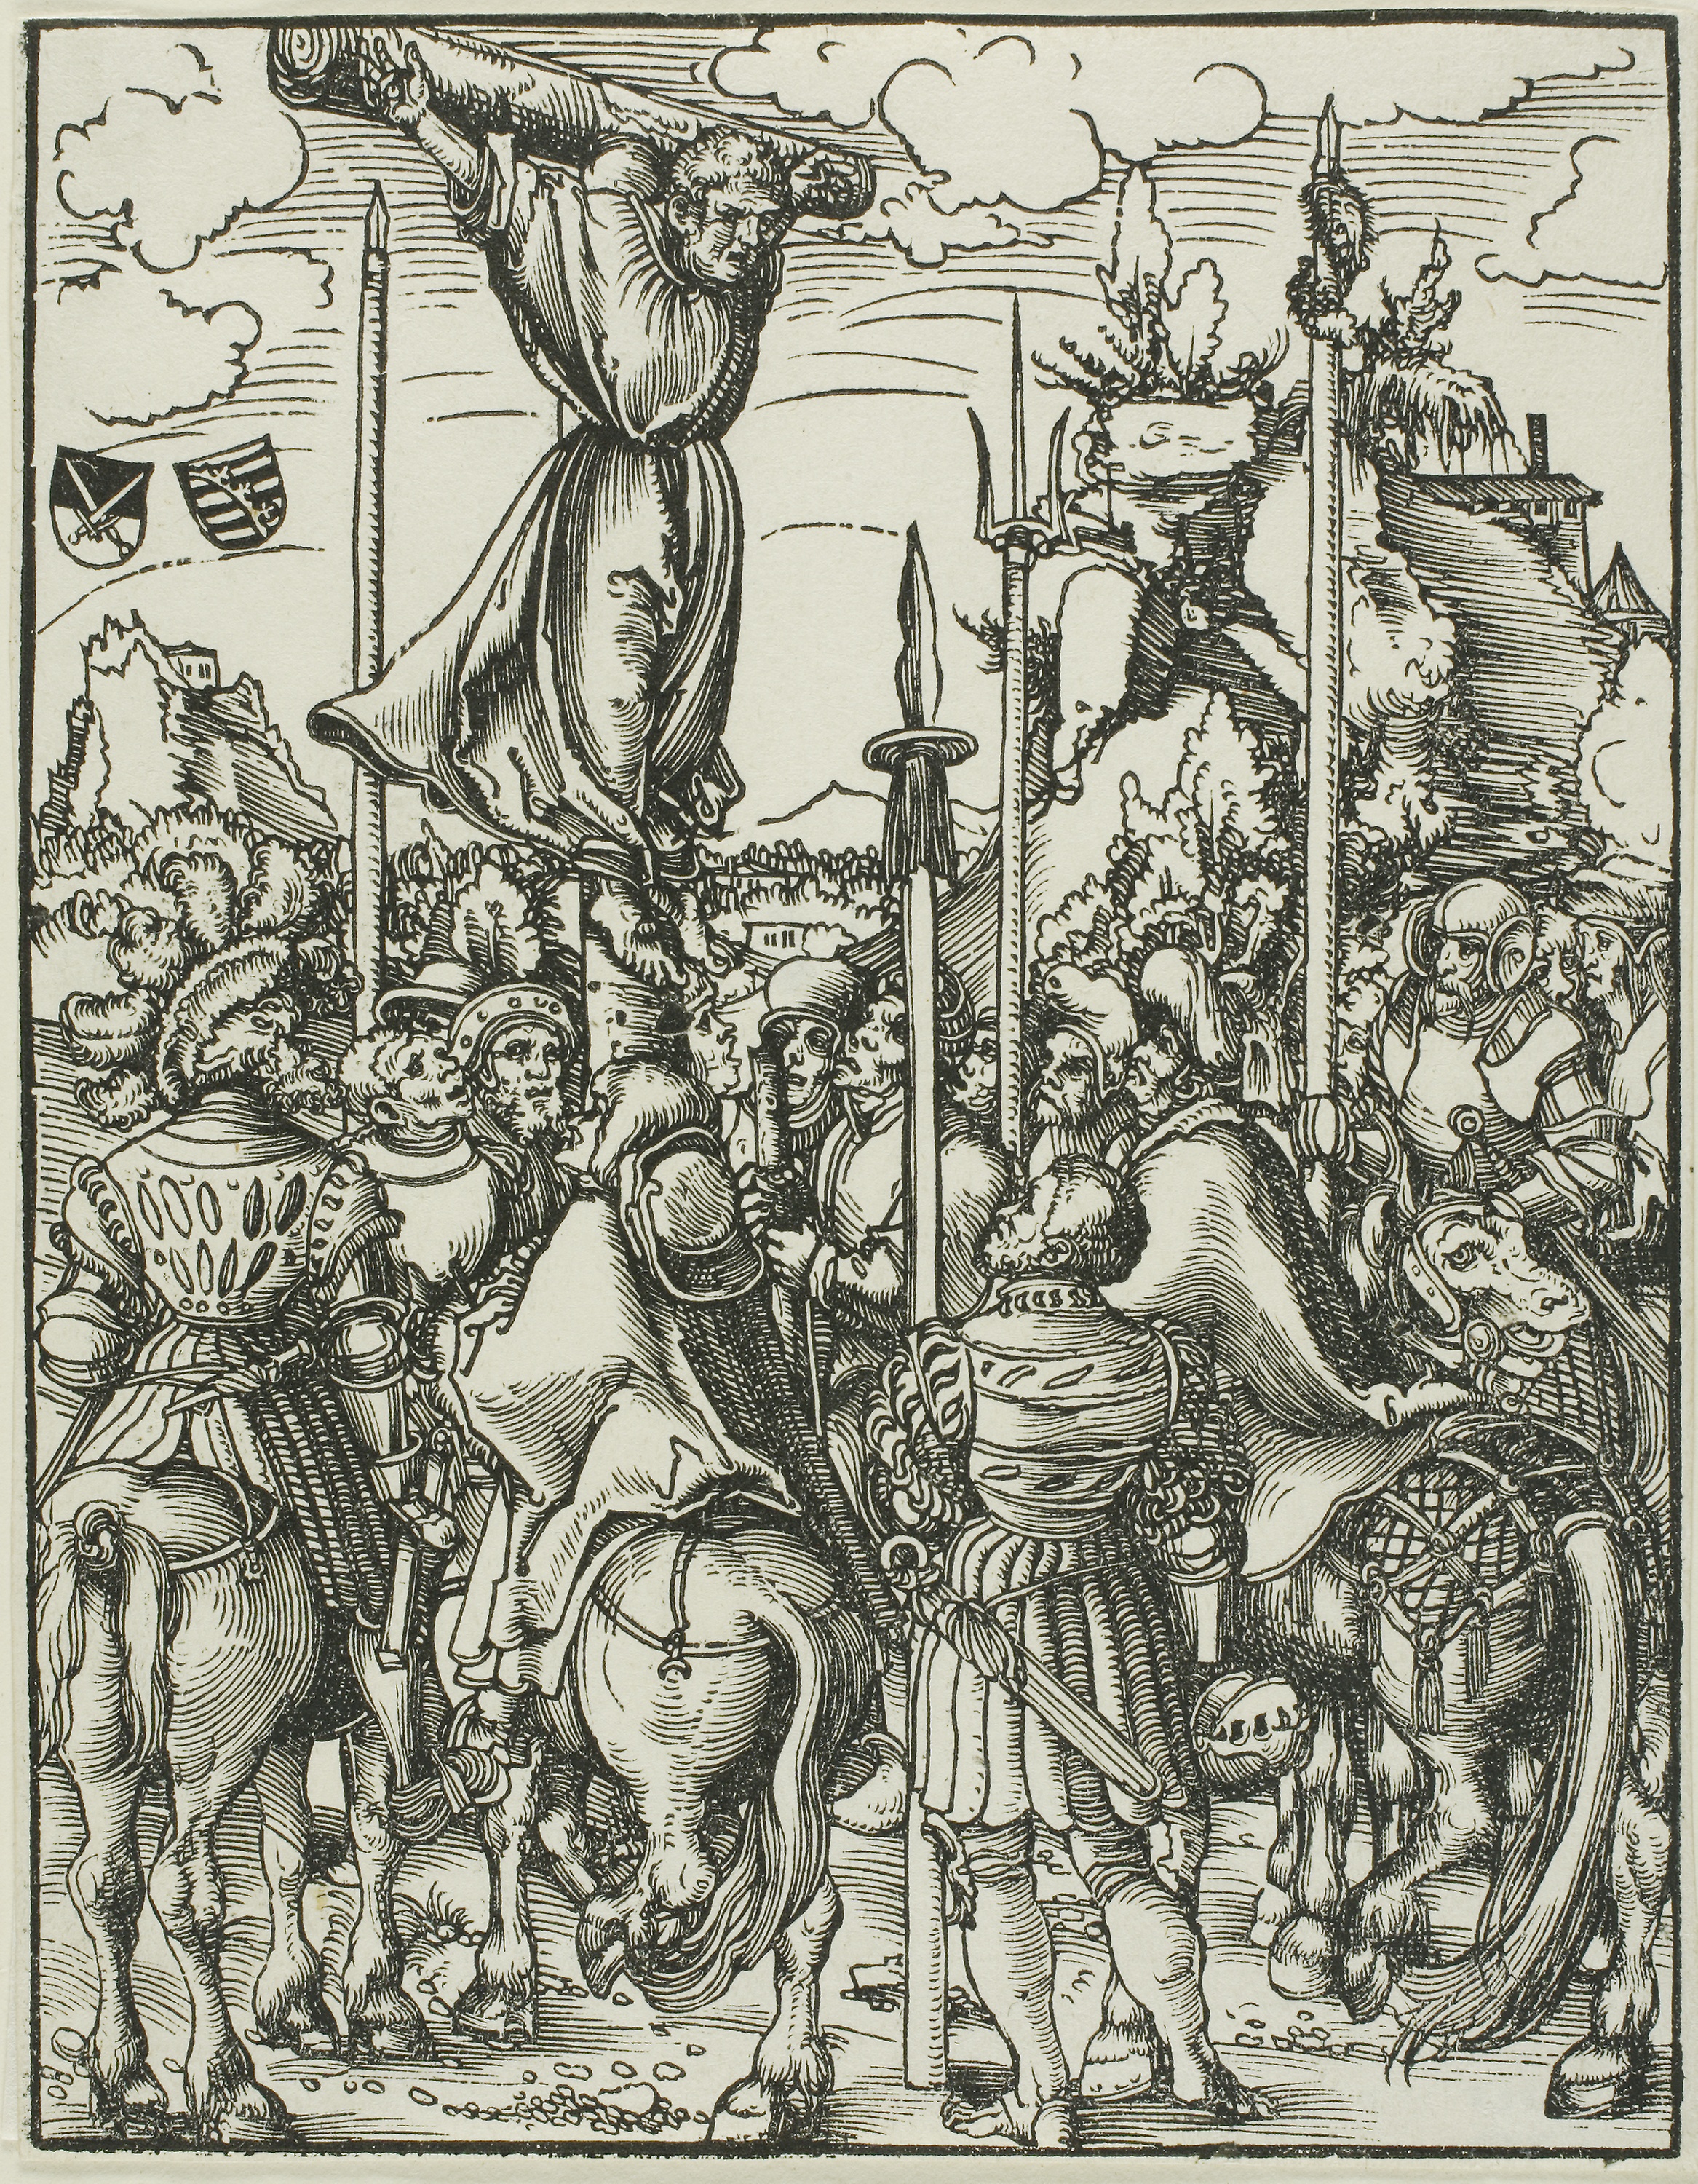
black and white, art, horse like mammal, history, tree, fictional character, mythology, monochrome, illustration, fiction, middle ages, mythical creature, visual arts, drawing, printmaking